Military Academy of Agulhas Negras

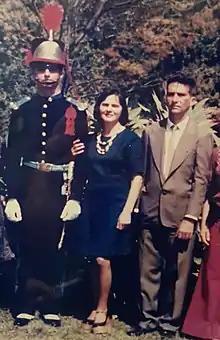
Jair Bolsonaro with his parents, Olinda and Geraldo Bolsonaro at the AMAN in 1974.

Alumni from the Military Academy in Rio de Janeiro, both in the old campus (Rio de Janeiro) and new campus (Resende, Rio de Janeiro state):